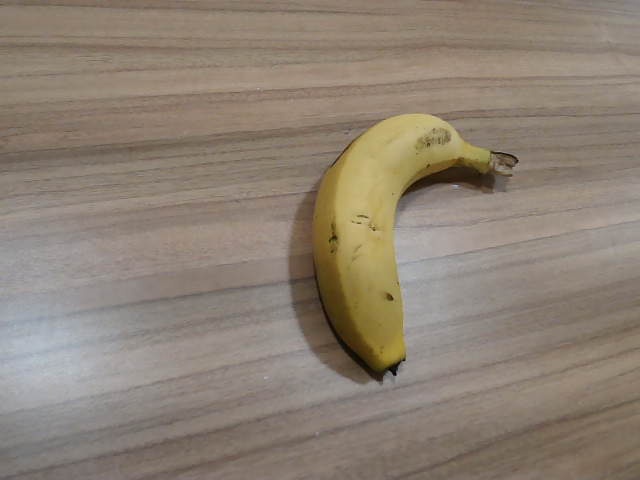
Label: Ripe_Banana